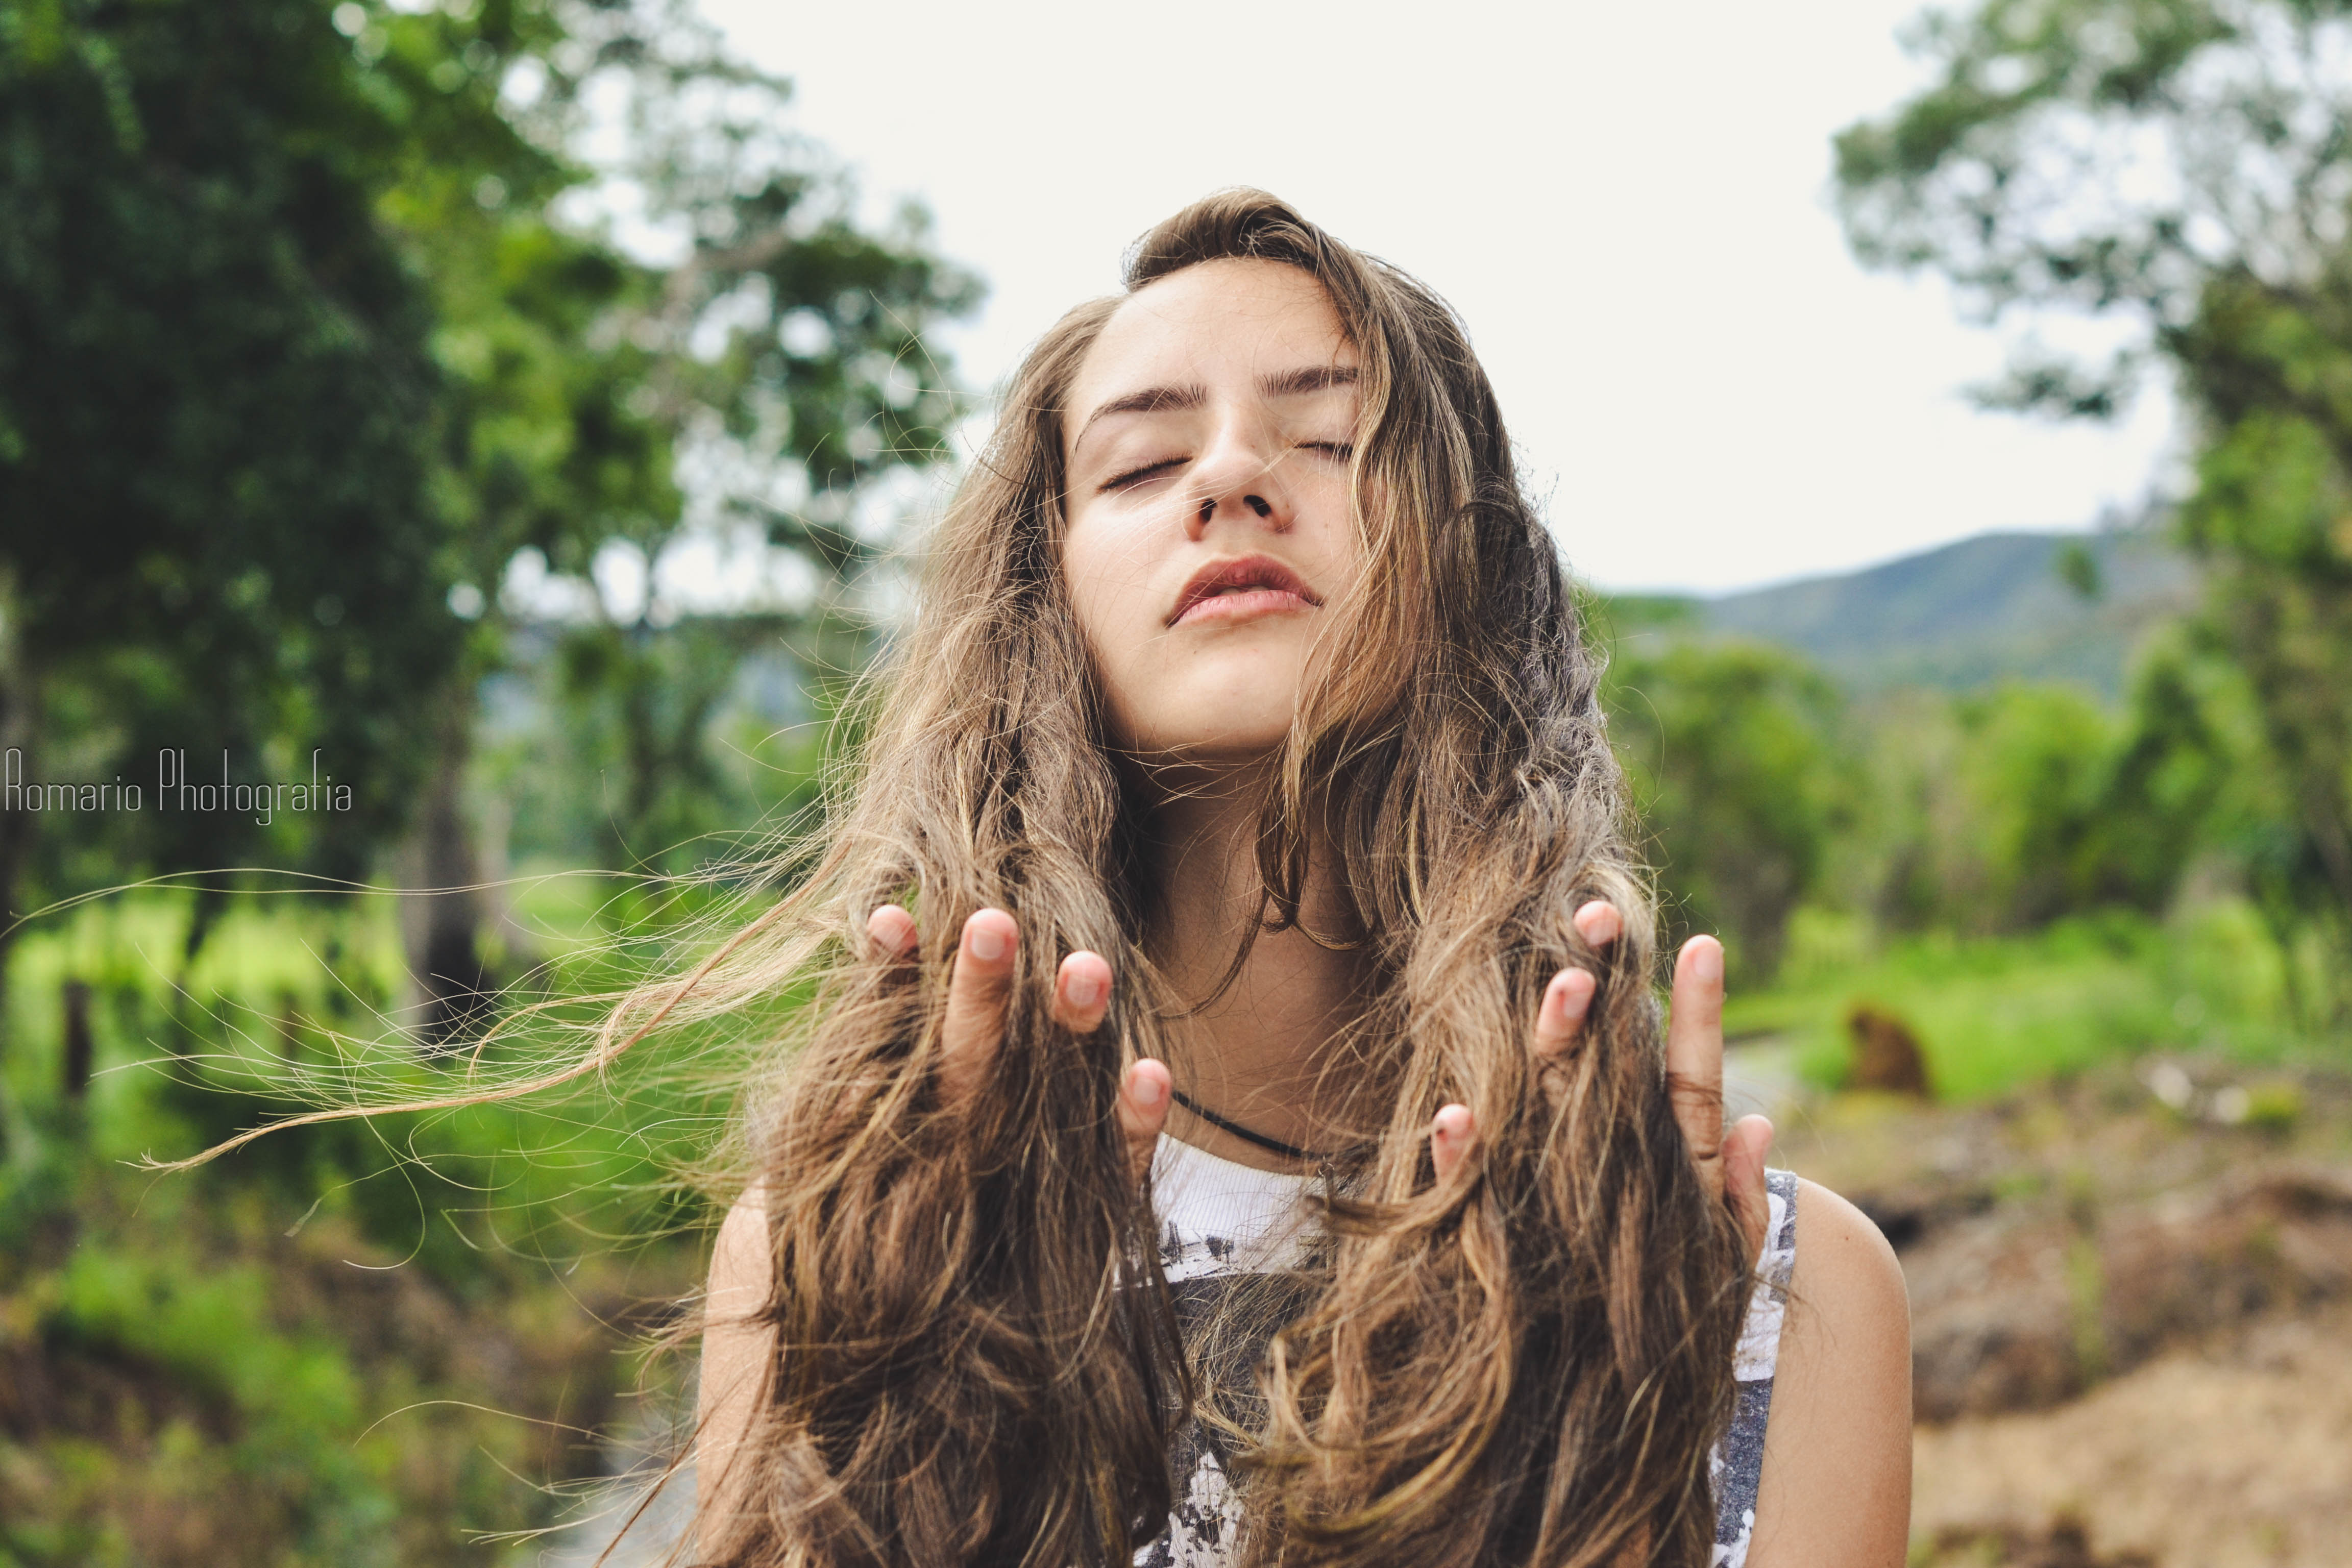
photography, hair, beauty, girl, tree, grass, hairstyle, long hair, plant, fun, brown hair, smile, portrait photography, grass family